Bad Boys (manga)

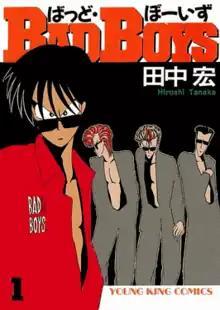
First "tankōbon" volume cover, featuring Tsukasa Kiriki (left) and Jouji Kawanaka (center)

Bad Boys (stylized as BADBOYS) is a manga series written and illustrated by Hiroshi Tanaka. It was adapted into an OVA and a live action film and it was adapted into a Japanese television drama series. As of 2021, the manga has sold 55 million copies, making it one of the best-selling manga series.